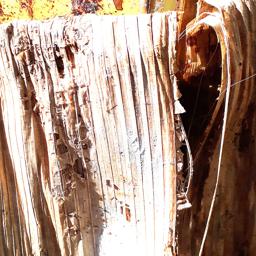
Label: BACTERIAL SOFT ROT